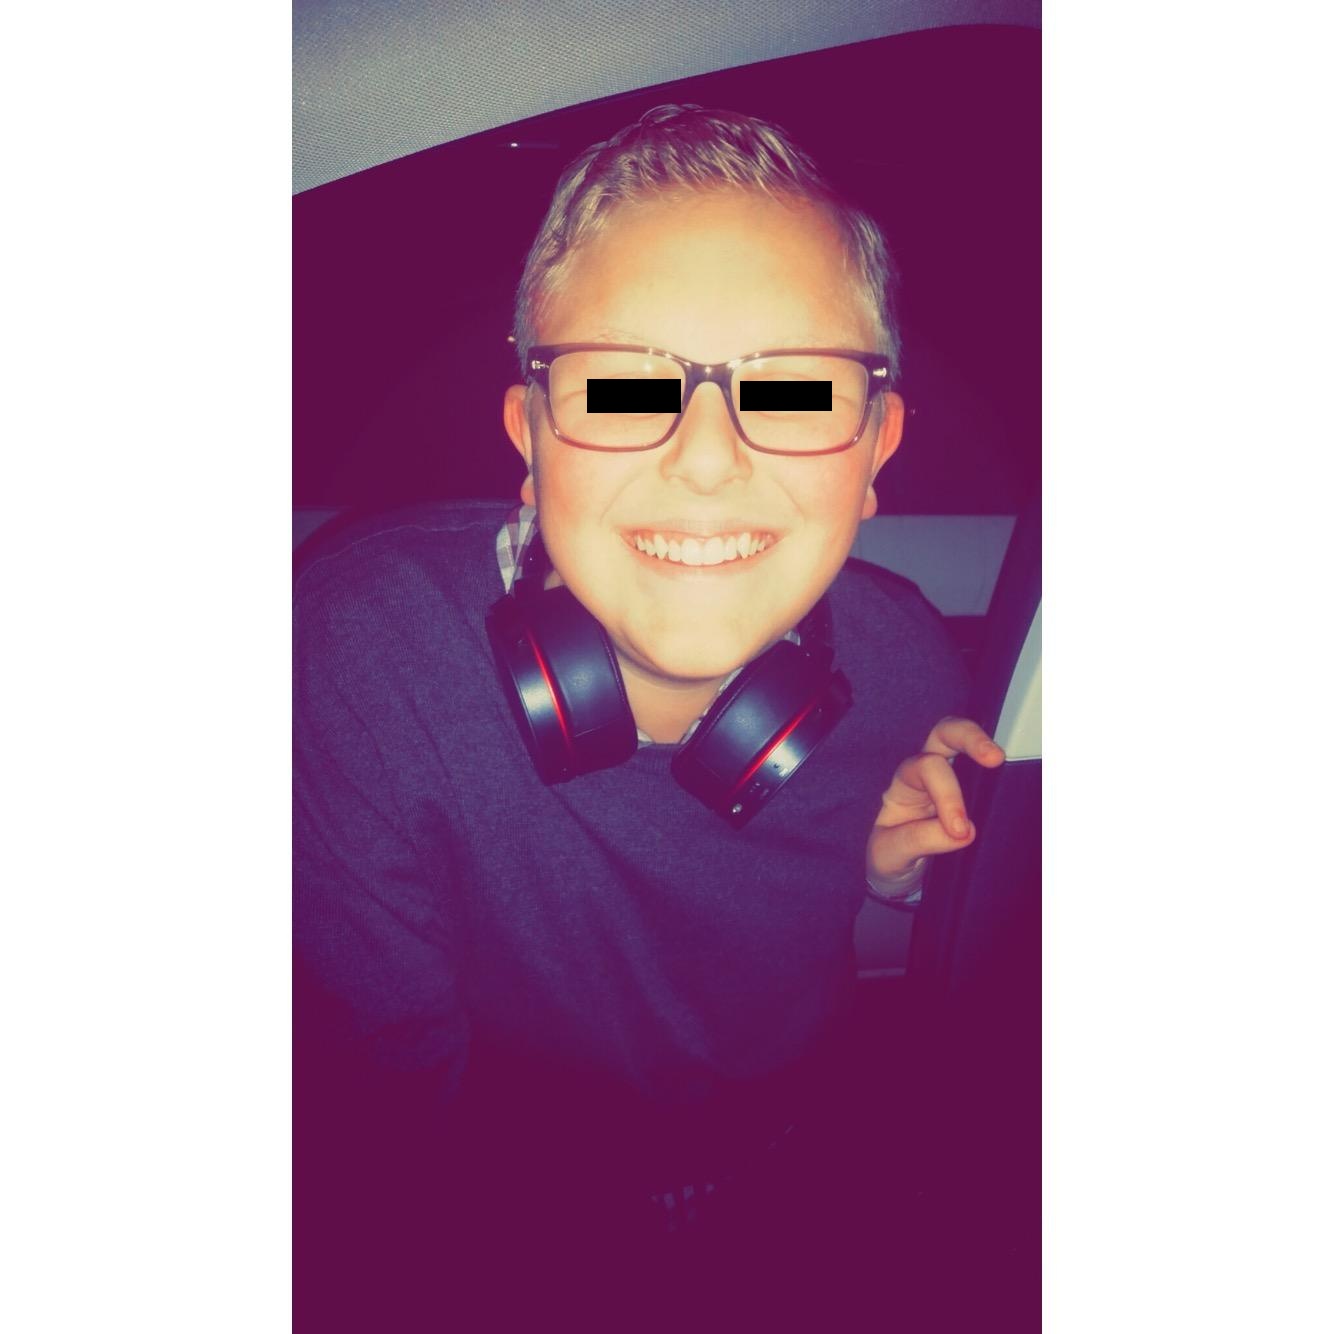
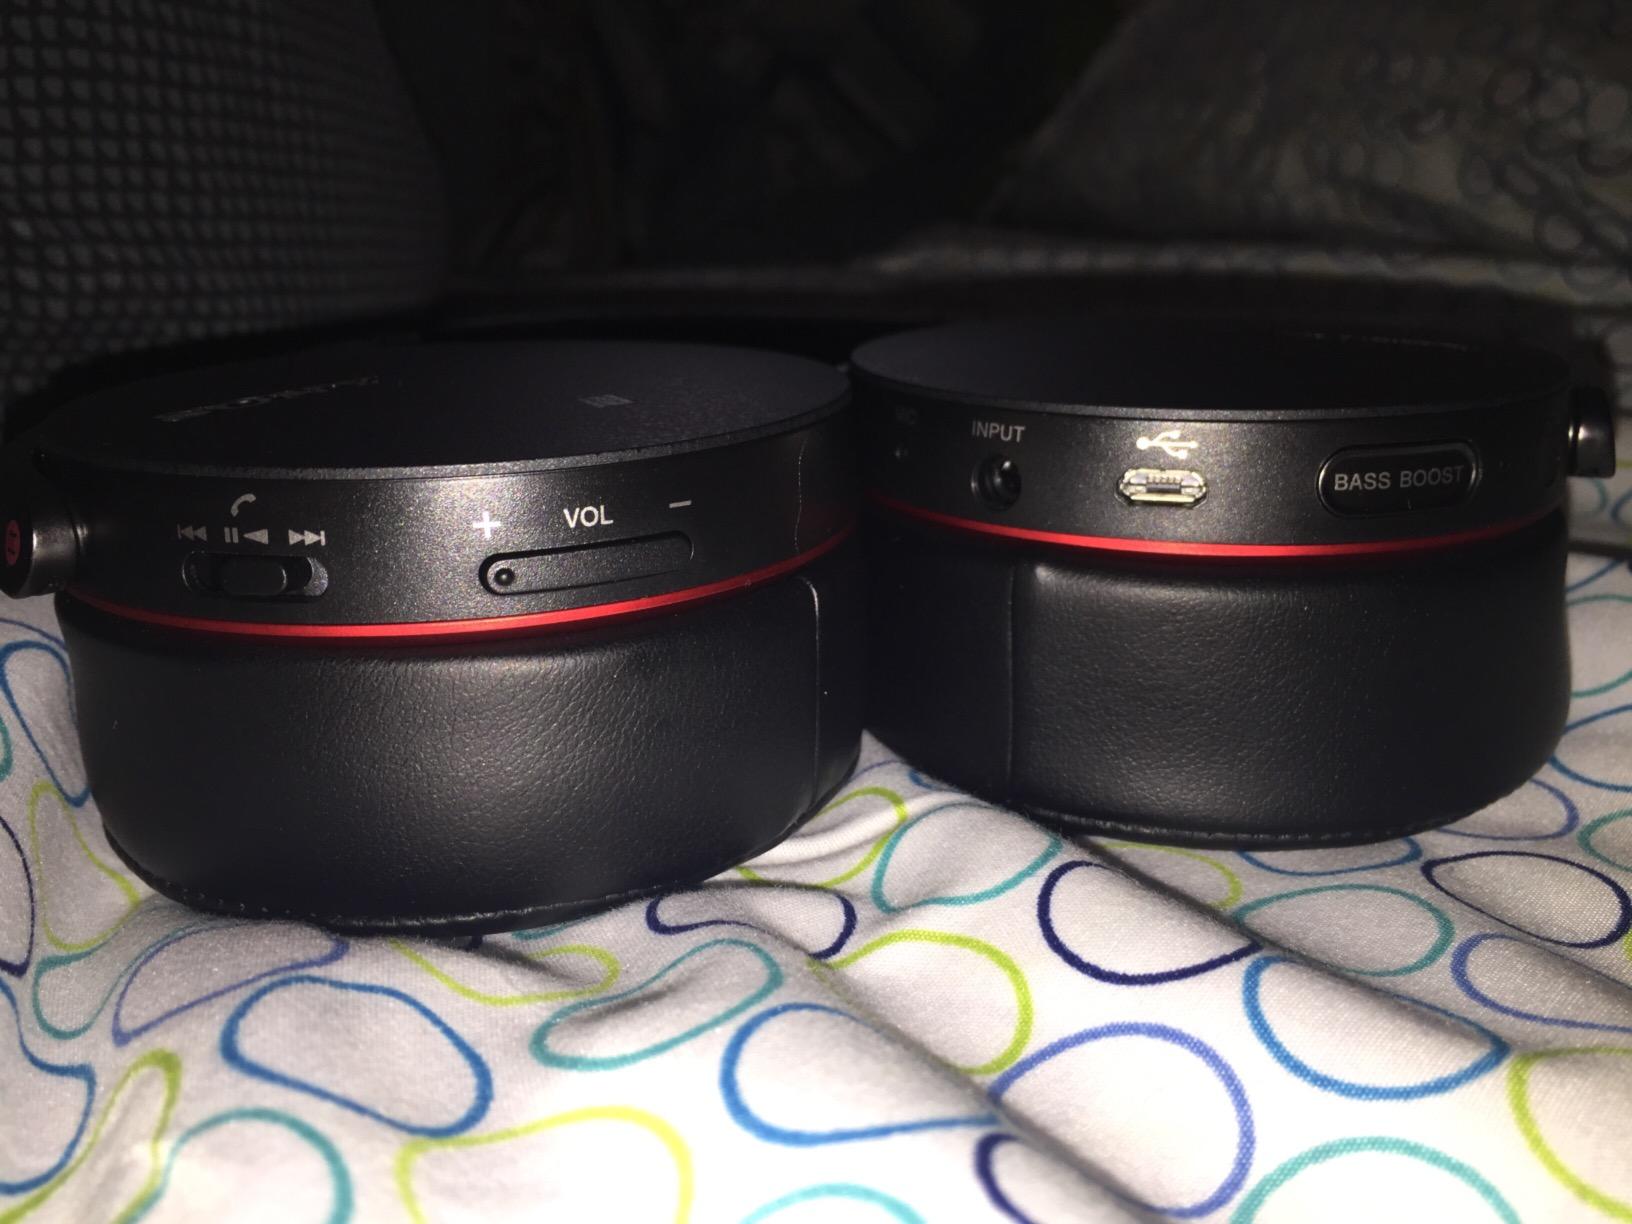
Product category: headphones
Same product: yes